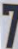
Number: 7